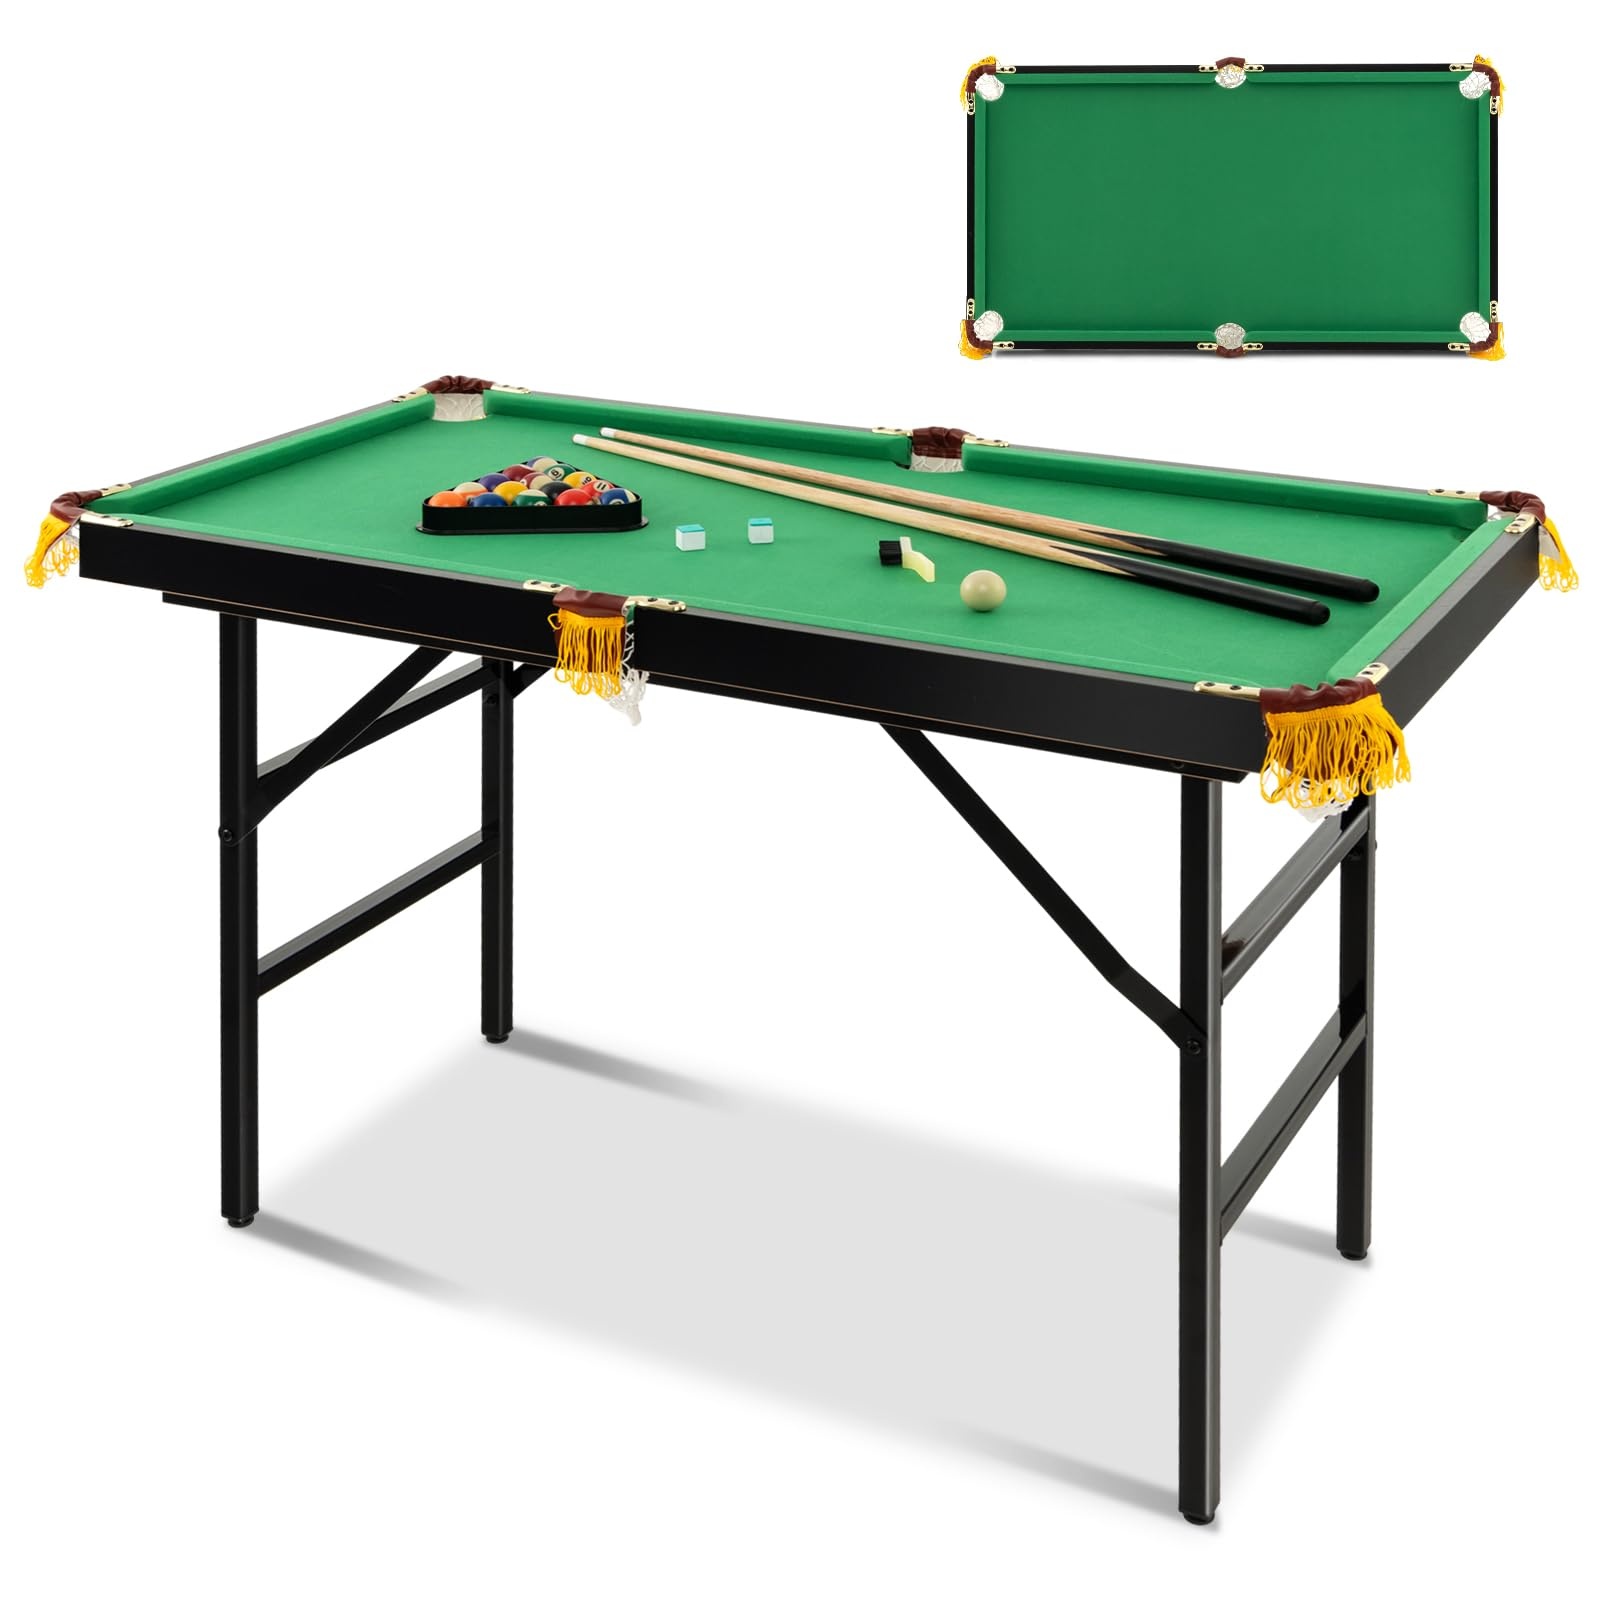
Costzon 47" Folding Billiard Table, Pool Game Table Includes Balls, Cues, Triangle, Chalk, Brush for Kids, Multipurpose Game Table for Parties & Family Gatherings (Black & Green)
Brand: Costzon Color: Black & Green Features: [Cheerful Family Time] Our 47’’ (L) x 26’’ (W) x 29’’ (H) pool table is designed for strengthening interaction between parents and their kids. 15 resin balls and 1 cue ball are the same as standard size to ensure realistic feel, making it an ideal entertainment equipment for family. [Durable Usage] Crafted with solid MDF and smooth felt surface, this billiard table is sturdy enough for long-term use. The triangular bracket and parallel bars add stability to the table. With durable and fadeless resin balls, there is no worry about the service time. Features with 4 adjustable pads will not only improve adaptability on uneven ground but also could protect floor. [Ideal Gift for Kids] This practical pool table is a perfect gift for your children to enhance hand-eye coordination and build up concentration. And standard 2 cues allow kids to play with friends or families to enjoy a fun game in the home. [A Full Set of Accessories] This pool table comes with 2 cues, 16 pool balls, 1 triangular rack, 2 chalks,1 brush and glue for convenient use. All necessaries are included and 99% assembled when it comes to you. You could start game at once. [Space-saving Design] Designed with an idea of space-efficiency, this billiard table can be folded up when not in use, which will not take up too much space. You can store it with a flat surface under the bed or lean against the wall. Details: Description: This foldable billiard table will greatly increase your children’s logical ability! Coming with ample play space and ergonomic height, this billiard table allows you to play with your little one. Besides, this snooker table can be folded to save your home space. Made of odorless MDF, this pool table is durable and stable for long time use. And this premium snooker table is the perfect gift for your children to enhance hand-eye coordination. In addition, multiple accessories offer great convenience. Features: Ample play space for kids with families or friends Foldable design for saving home space Suitable for uneven surface with adjustable foot pads Highly durable and stable due to its premium MDF Perfect present for your little one Offer great convenience with multiple accessories Easy to assemble Specification: Material: MDF, wood, resin Dimension of unfolding: 47’’ x 26’’ x 29’’ (L x W x H) Dimension of folding: 47’’ x 26’’ x 4.5’’ (L x W x H) Net weight: 33 lbs Package includes: 1 x Pool table 1 x Brush 1 x Triangular rack 1 x Glue 2 x Cues 2 x Chalks 16 x Balls EAN: 6940350881338 Binding: Apparel Part Number: FWAM-00936 model number: SUVELAM
Brand: Costzon
Category: Sporting Goods > Indoor Games > Billiards > Billiard Tables